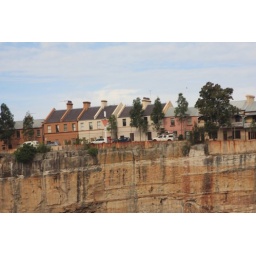
The wise man built his house upon a rock